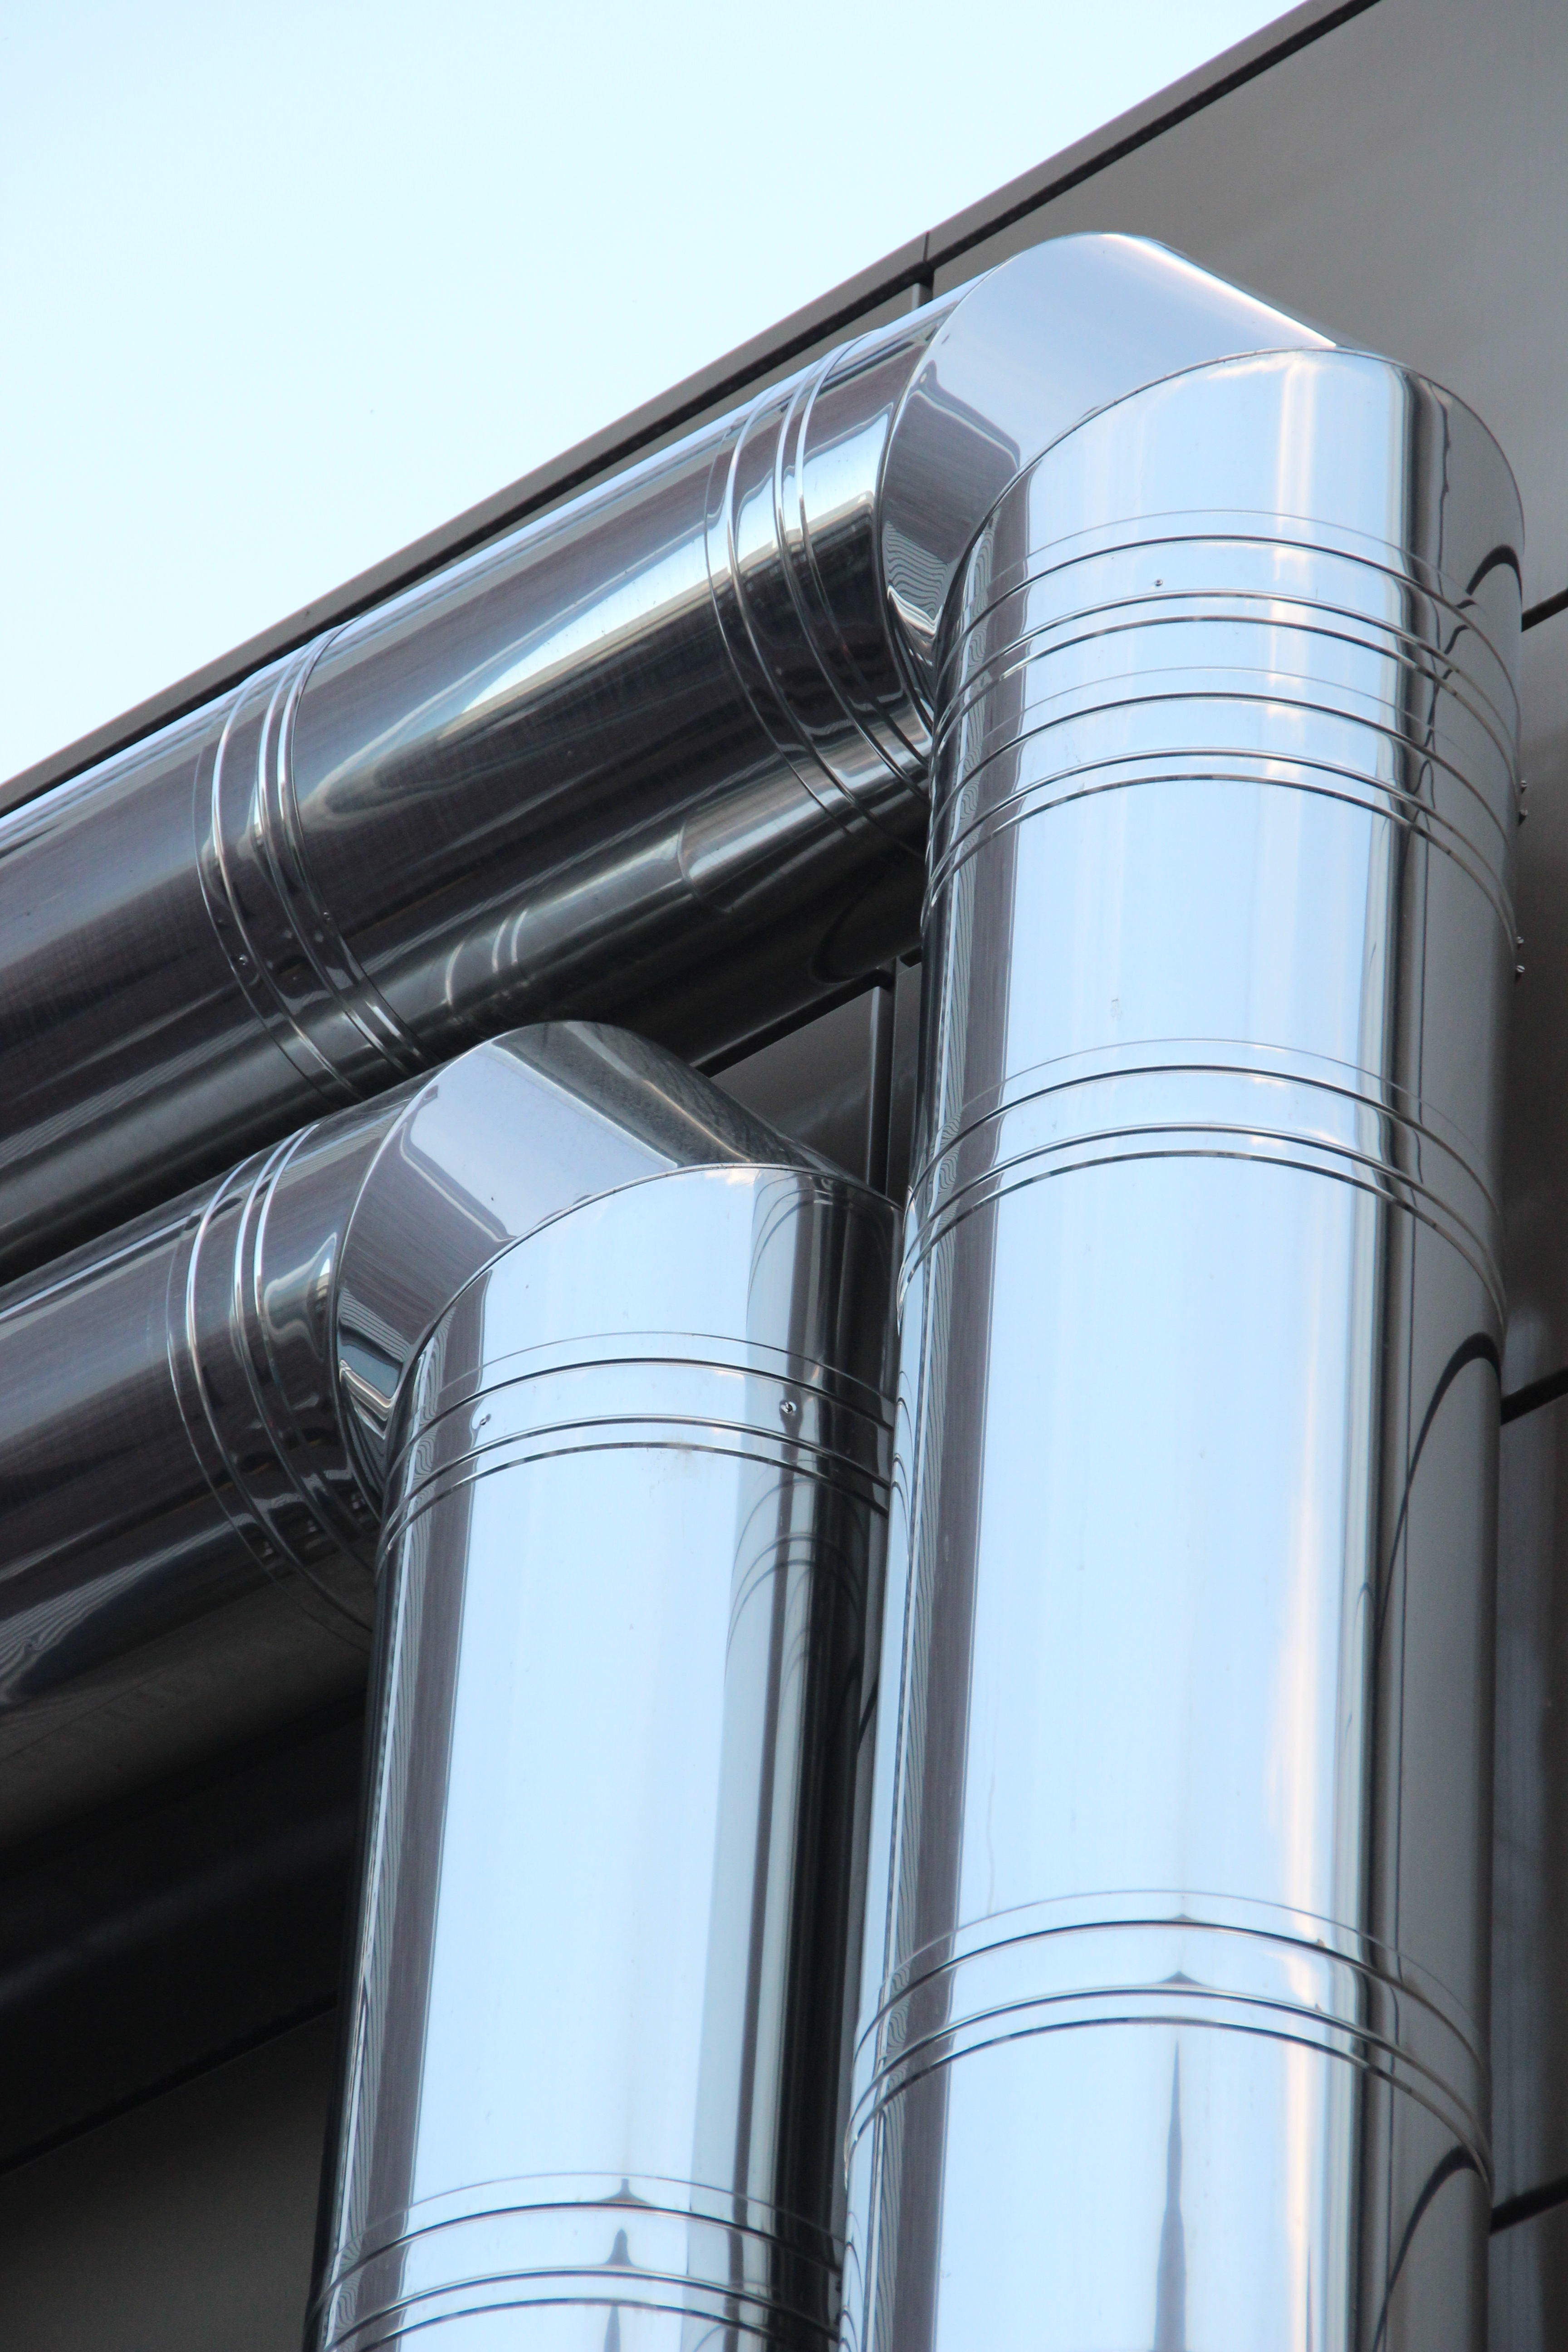
water, structure, wheel, line, flow, column, metal, material, stainless steel, lines, tap, pipes, pipe, piping, shiny, guide, pipeline, industrial plant, pressure water line, water running, connections, water supply, water pipe, water distribution